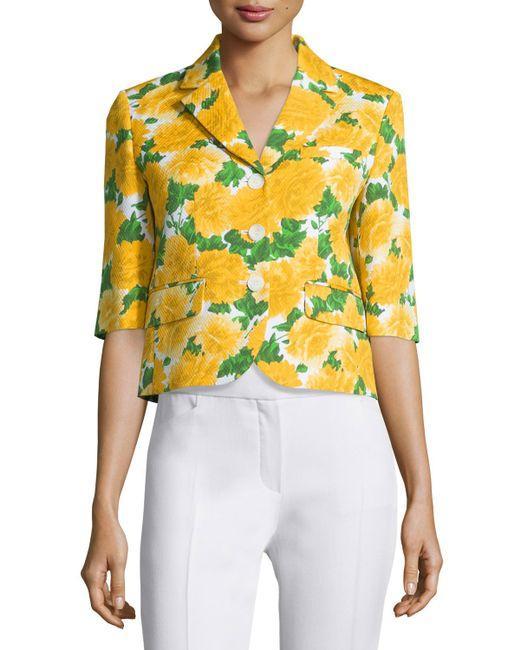
Gelber und grüner Blazer mit Blattdesign und Hose für Damen